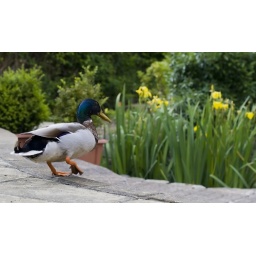
Two ducks seem to visit the patio doors daily in seek of human intervened food.